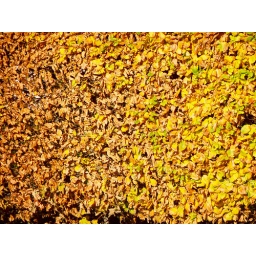
This privet hedge over the road from our homeward bus stop looked really good in the bright sunshine this morning.